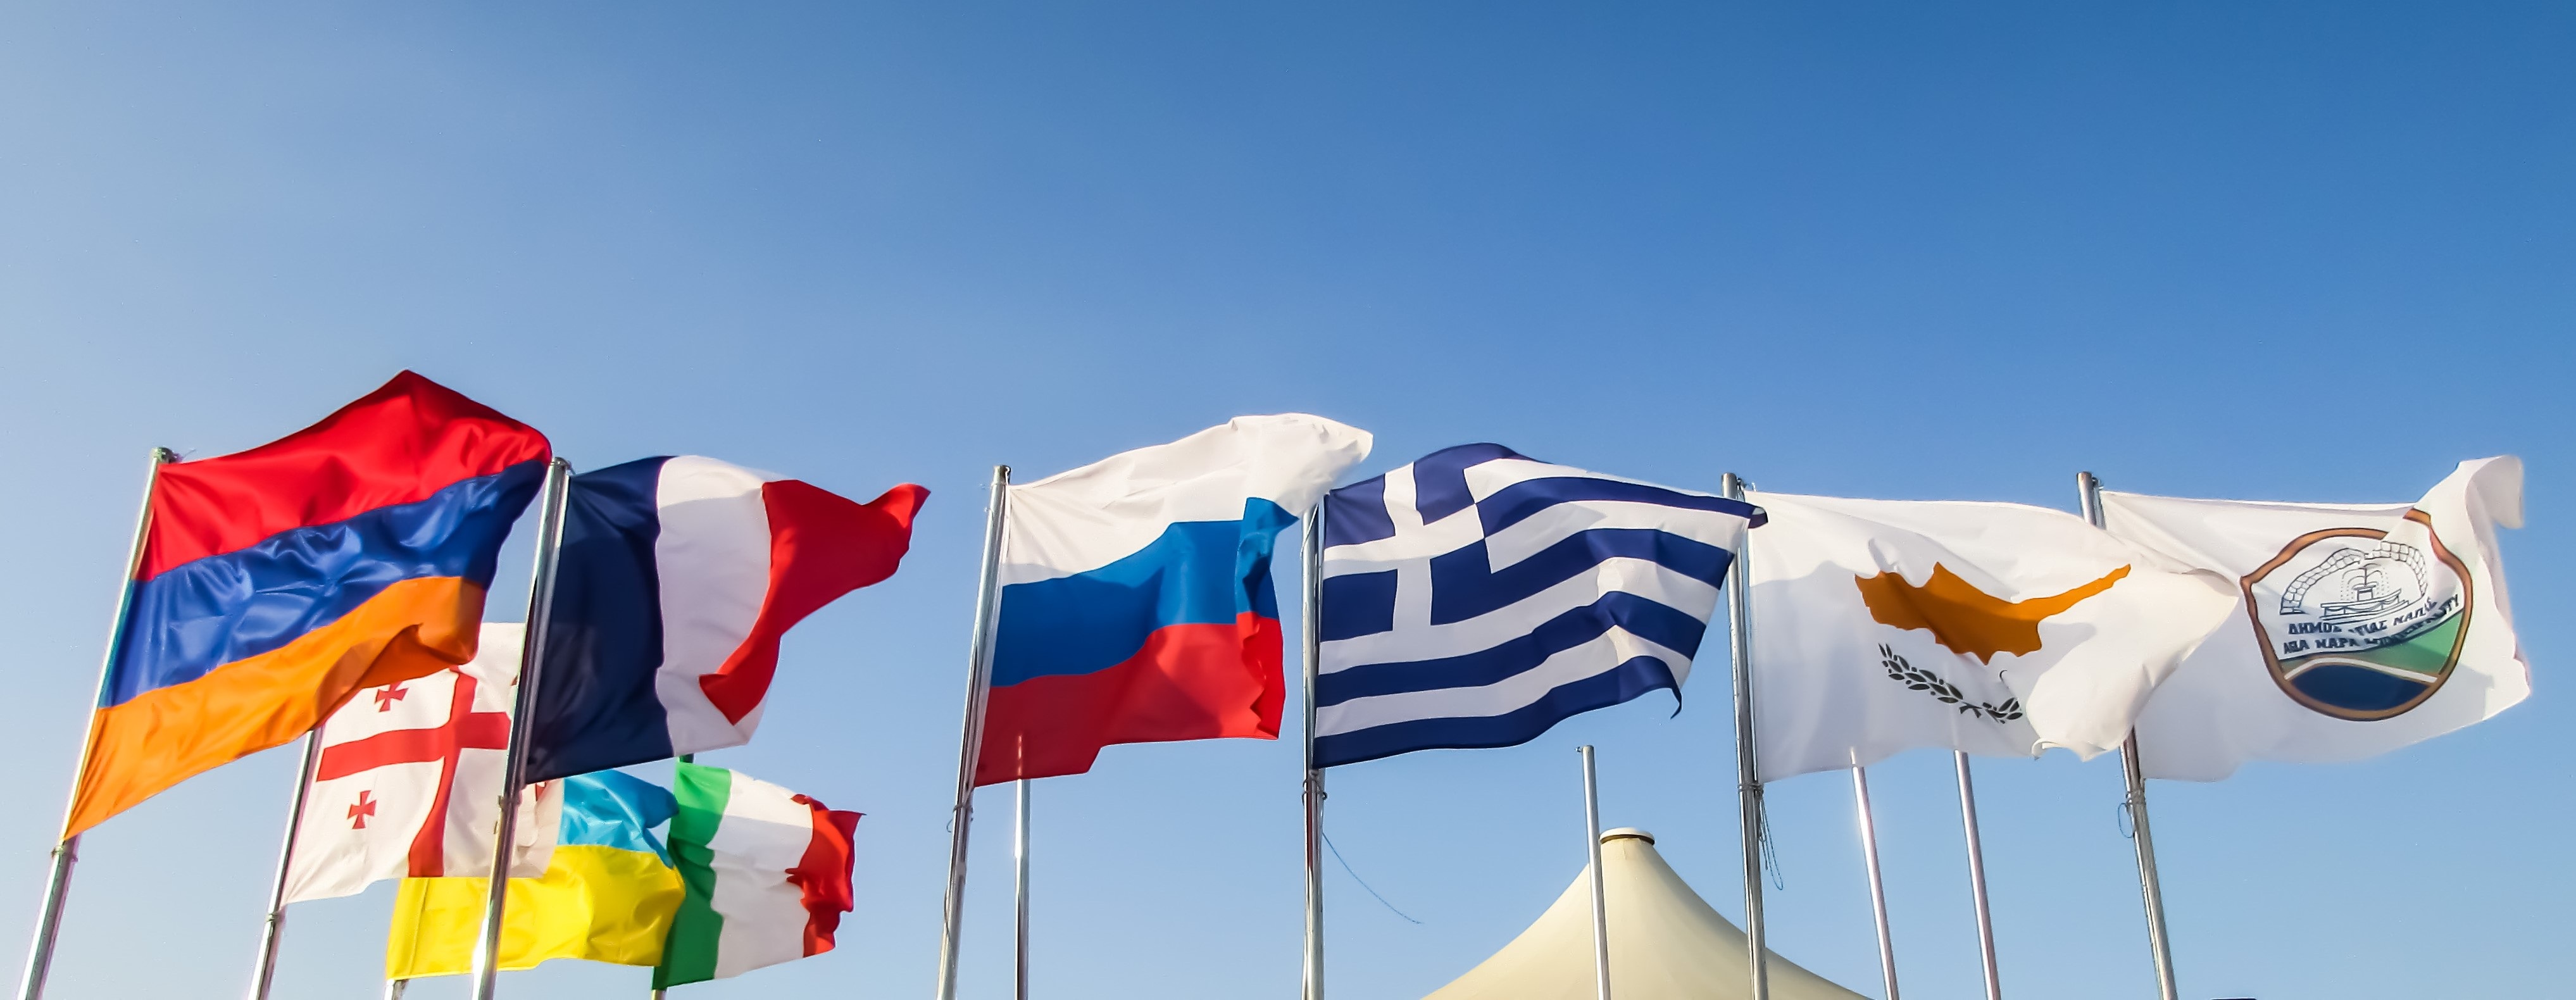
wind, country, banner, flag, flags, nation, waving